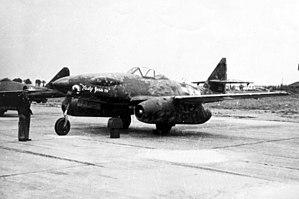
L'opération Lusty est menée par l'United States Army Air Forces afin de capturer et évaluer la technologie aéronautique allemande durant et après la Seconde Guerre mondiale.